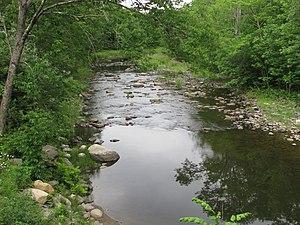
Derry est, à l'instar de Castle Rock, une ville fictive de l'État du Maine, aux États-Unis, créée par le romancier Stephen King et servant de cadre à certains de ses récits, notamment Dreamcatcher et Ça, où elle apparaît pour la première fois, Insomnie et 22/11/63.
La rivière Kenduskeag est un cours d’eau et un affluent du fleuve Penobscot dans l'État du Maine. Elle prend sa source dans le lac de Garland Pond et coule en direction du sud-est à travers Corinth, Kenduskeag et Glenburn avant d'atteindre Bangor où elle se jette dans le Penobscot entre les deux ponts du centre-ville.